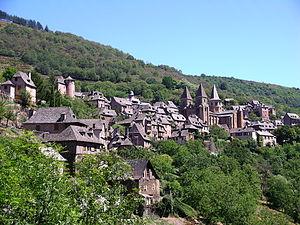
Vue du village de Conques ( Aveyron, France )
L'Occitanie est une région administrative française créée par la réforme territoriale de 2014 comportant 13 départements, et qui résulte de la fusion des anciennes régions Languedoc-Roussillon et Midi-Pyrénées. Temporairement appelée Languedoc-Roussillon-Midi-Pyrénées, le nom « Occitanie » est officiel depuis le 28 septembre 2016 et effectif depuis le 30 septembre 2016. S'il est sous-titré « Pyrénées-Méditerranée » par le conseil régional, ce sous-titre n'apparaît pas dans le Journal officiel de la République française. Le conseil régional est présidée par Carole Delga depuis le 4 janvier 2016, et son chef-lieu est Toulouse.
Conques est une ancienne commune française située dans le département de l'Aveyron en Midi-Pyrénées, en région Occitanie, devenue, le 1ᵉʳ janvier 2016, une commune déléguée de la commune nouvelle de Conques-en-Rouergue.